Tatjana Pašić

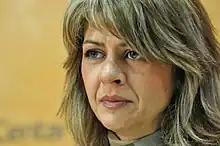
Pašić in 2010

Tatjana Pašić (born 21 September 1964) is a Serbian politician who has been serving as a member of the National Assembly of Serbia since 2022. She is a member of the Party of Freedom and Justice (SSP), and was elected to the national assembly in the 2022 general election on the list of the United for the Victory of Serbia (UZPS), an alliance of parties in the opposition to Aleksandar Vučić.